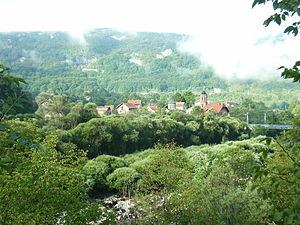
Martin Brod est un village de Bosnie-Herzégovine. Il est situé sur le territoire de la Ville de Bihać, dans le canton d'Una-Sana et dans la Fédération de Bosnie-et-Herzégovine. Selon les premiers résultats du recensement bosnien de 2013, il compte 125 habitants.